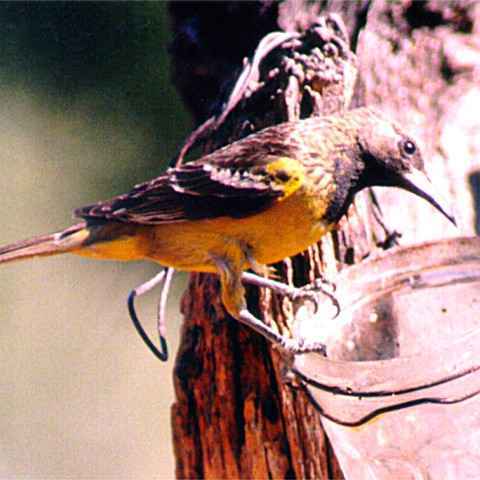
this bird has a longer beak than most and has an orange belly and black body with a hint of yellow coverts.
the bird has a black eyering and a yellow breast and belly.
a medium sized bird with a yellow belly,and a long bill
this smaller bird has ayellow belly and breast with a black neck and crown, and long needle like bill.
this curious bird features black and yellow plumage and a long, narrow and slightly curved beak.
this small bird is yellow and jet black. it has a longer, slender beak.
this bird has wings that are black and has a yellow belly
this bird is yellow with black and has a long, pointy beak.
this bird is small and brown with a bright yellow belly and abdomen.
a half yellow and half black bird with a sharp wedge shaped beak.
Species: Scott Oriole